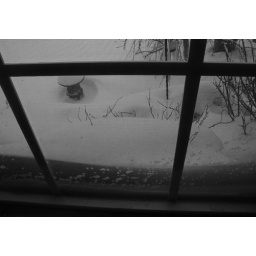
Front view out the window. that thing in the upper left corner is my home made bird bath.